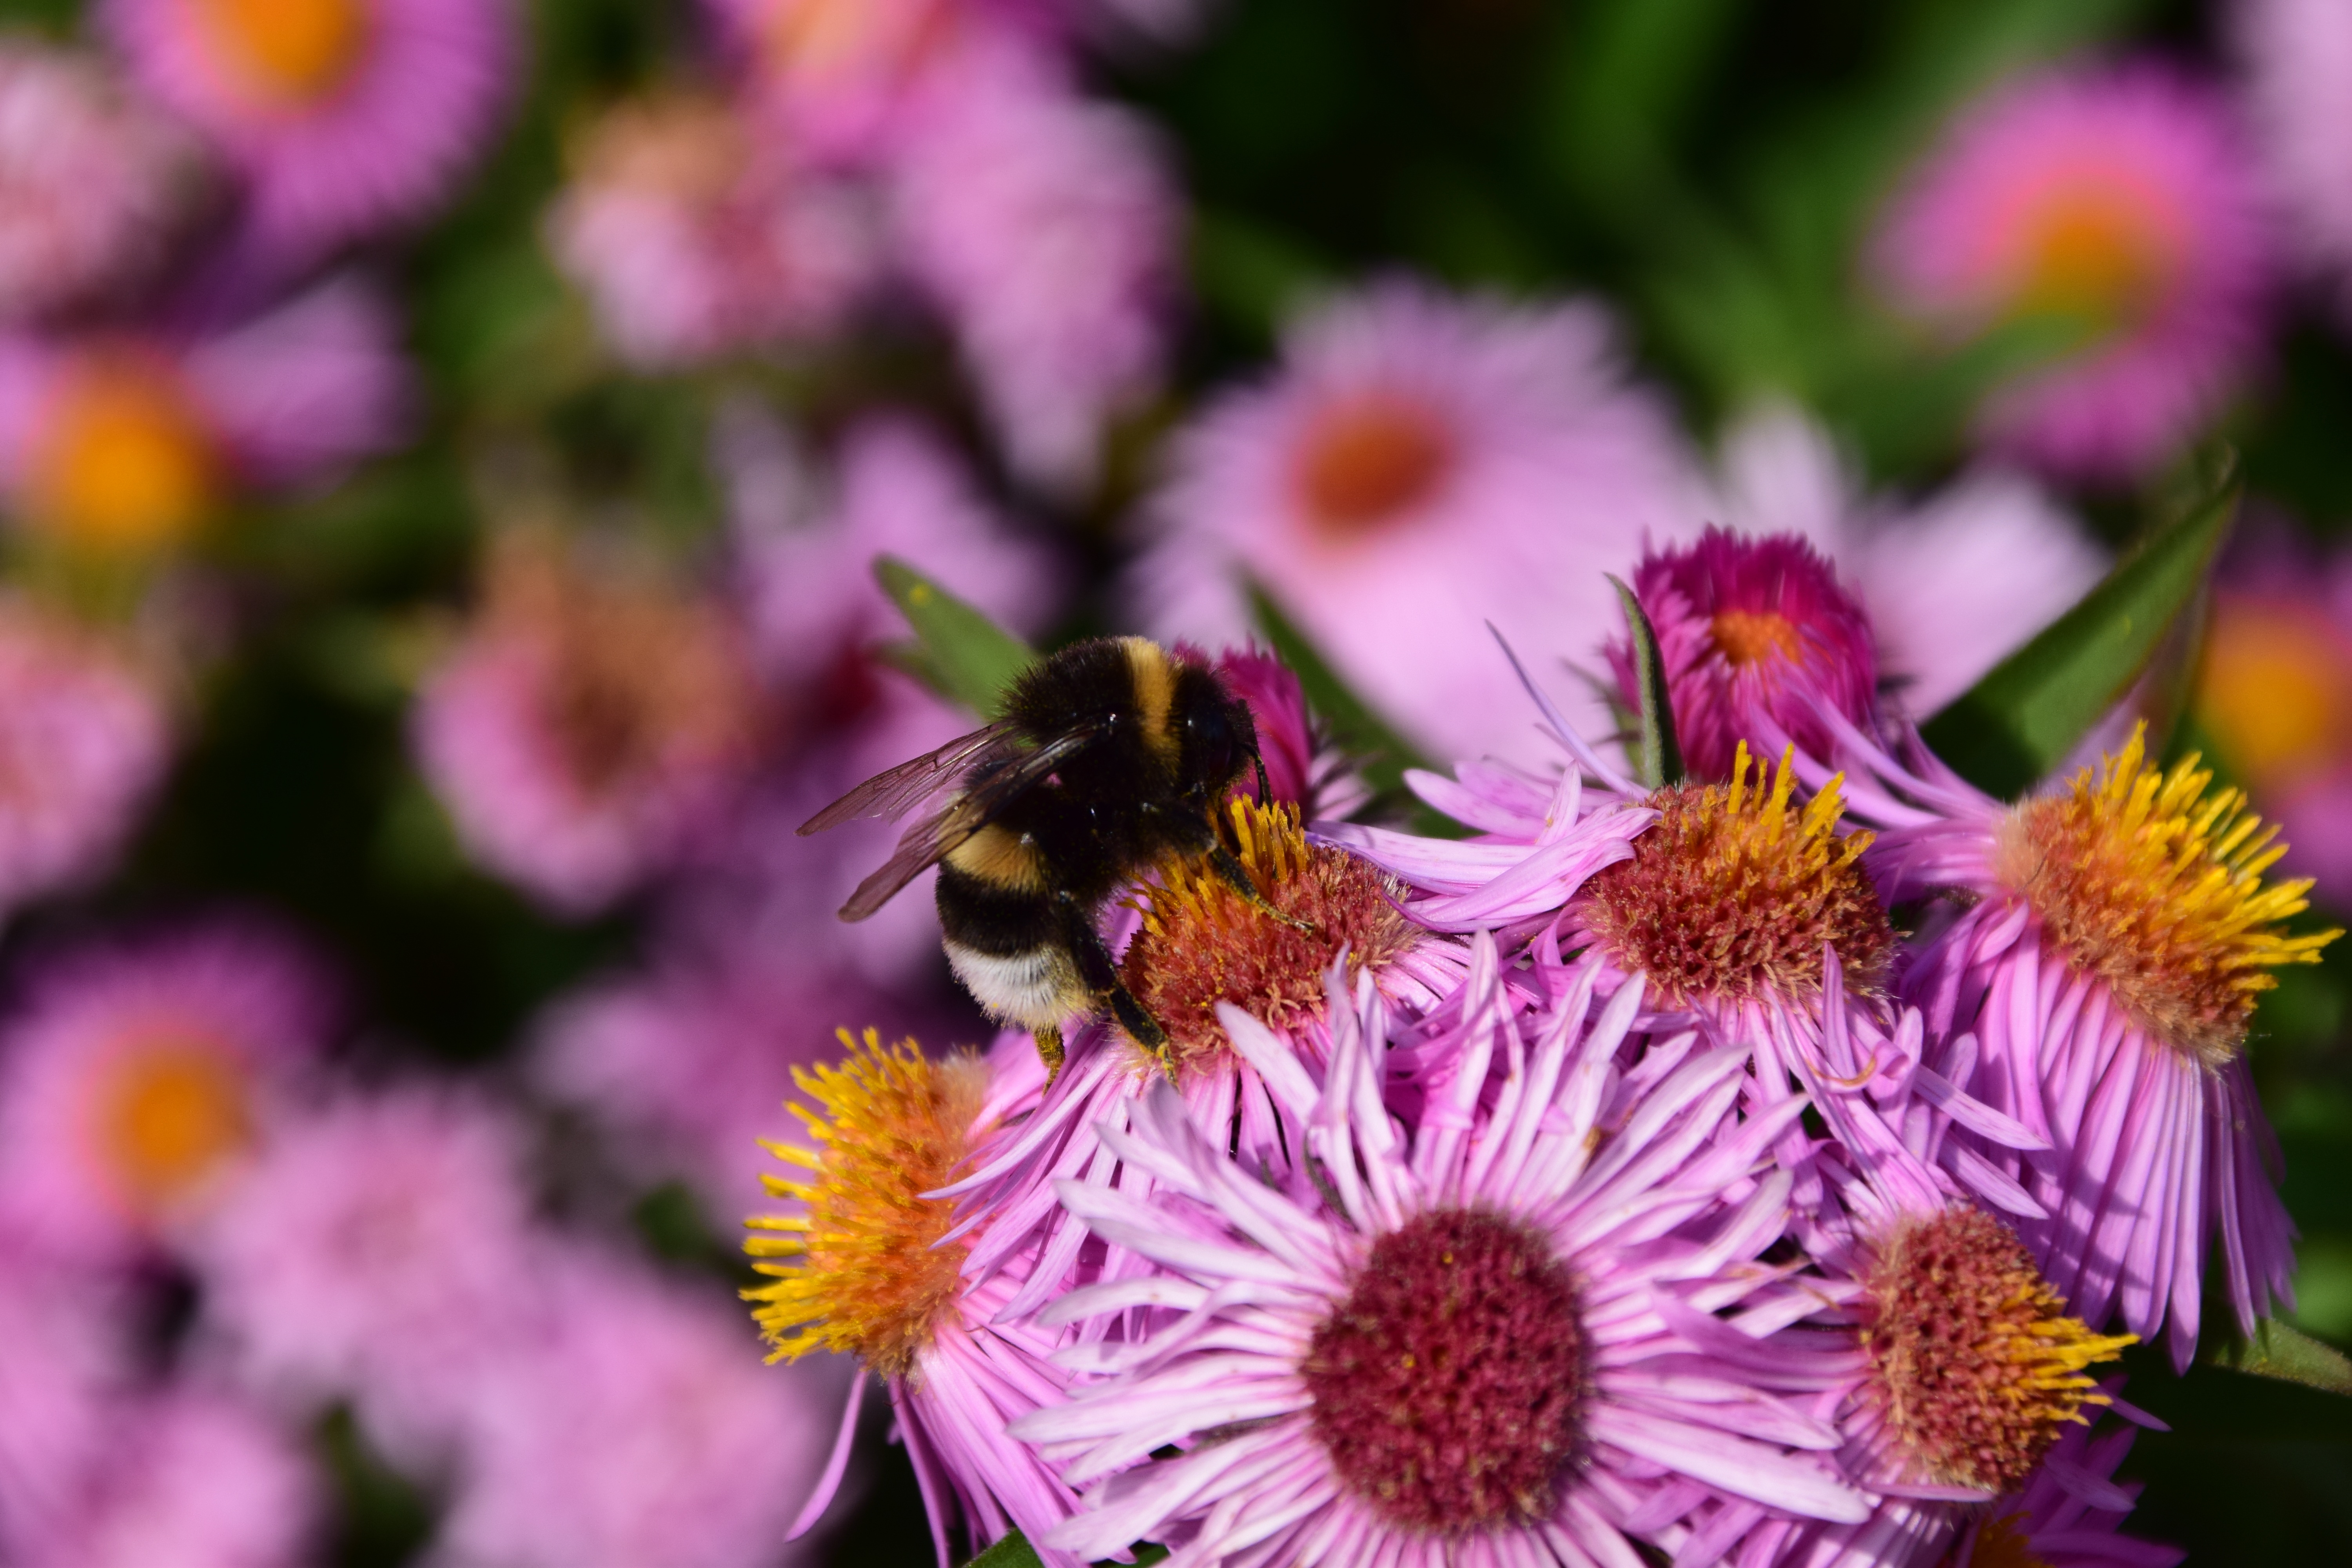
nature, blossom, plant, flower, purple, petal, bloom, summer, pollen, food, insect, botany, garden, close, flora, fauna, invertebrate, wildflower, aster, bee, bumblebee, hummel, late summer, nectar, macro photography, flowering plant, honey bee, daisy family, pollinator, annual plant, land plant, membrane winged insect